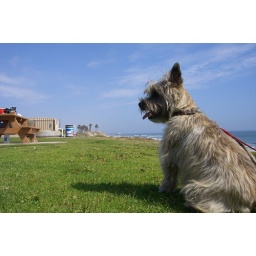
allie waiting for the next bird to fly over so she can chase its shadow on the ground